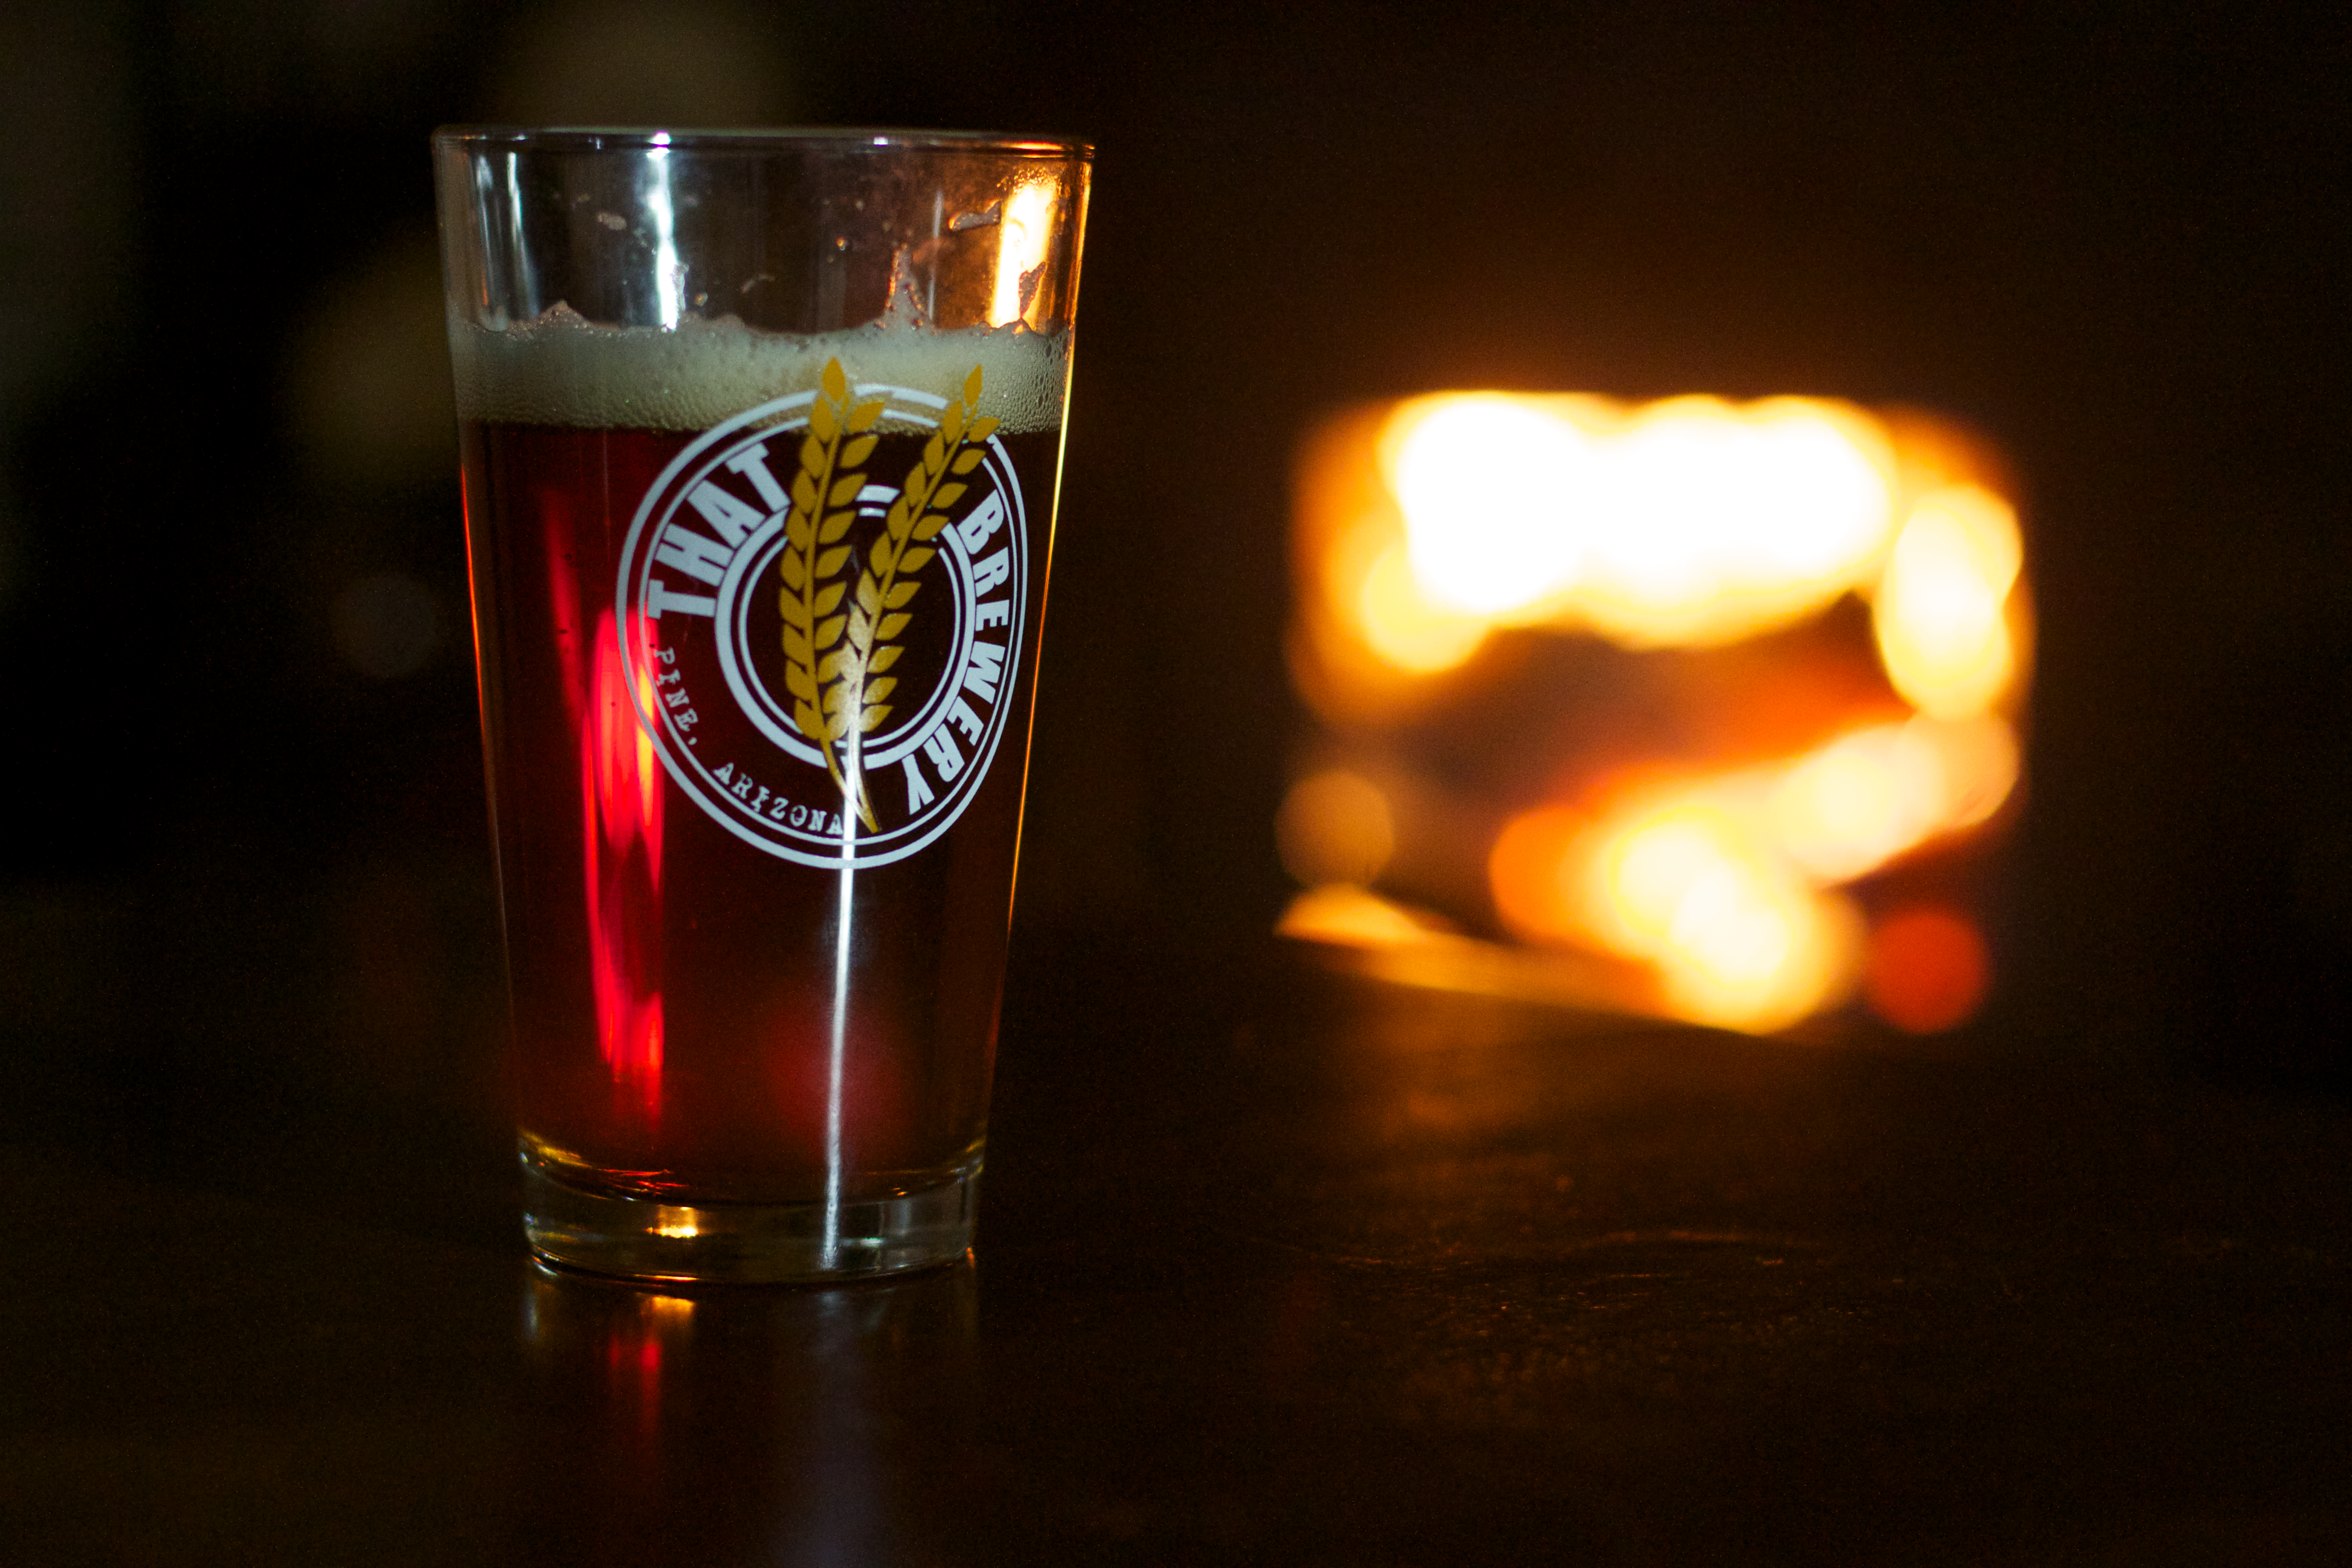
beer, cool image, cool photo, i, thatbrewery